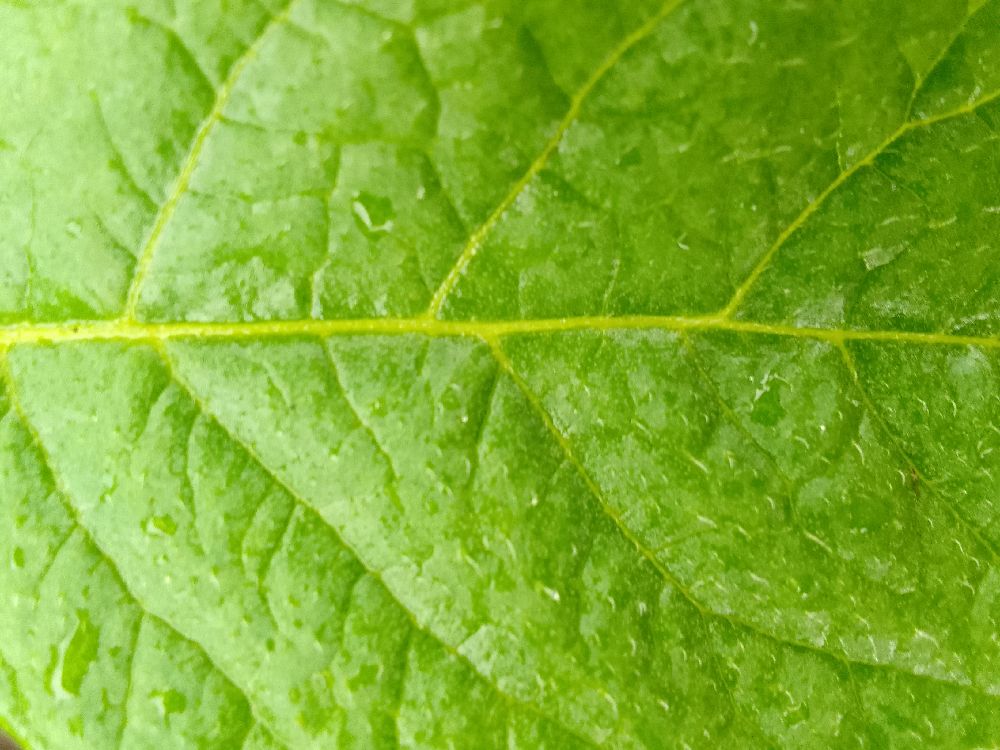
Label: Healthy